Vigilantes y ladrones

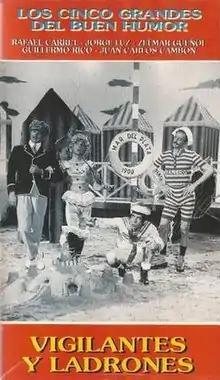
VHS cover

Vigilantes y ladrones ("vigilantes and robbers") is a 1952 Argentine comedy film of the classical era of Argentine cinema, directed by Carlos Rinaldi and featuring the Los Cinco Grandes del Buen Humor (Five Greats of Good Humor) group of comic actors. It stars Rafael Carret, Jorge Luz, Zelmar Gueñol, Guillermo Rico and Juan Carlos Cambón. Ángel Eleta was the choreographer for the film.